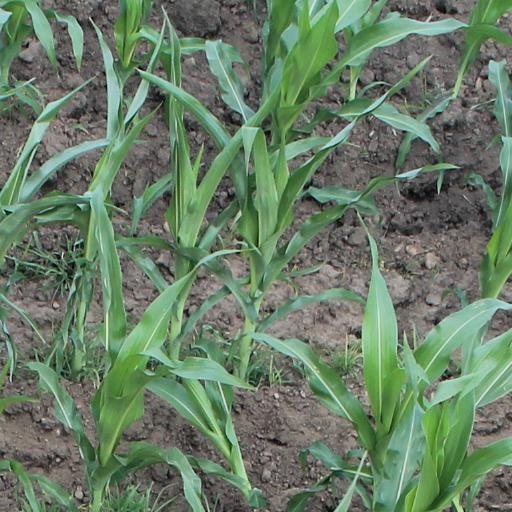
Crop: maize; corn